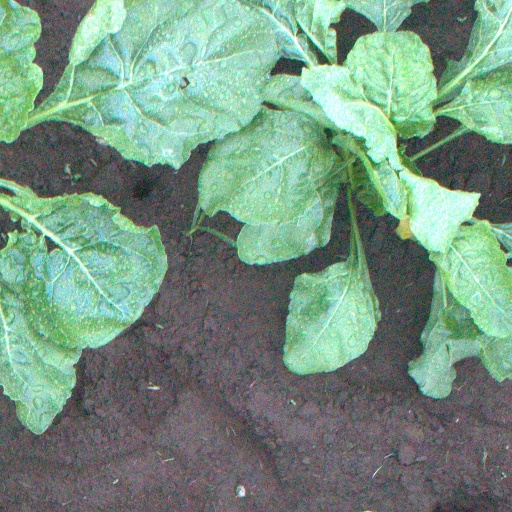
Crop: sugar beet